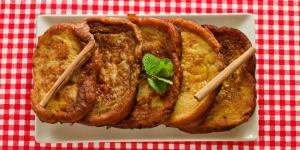
torrejas tradicionales